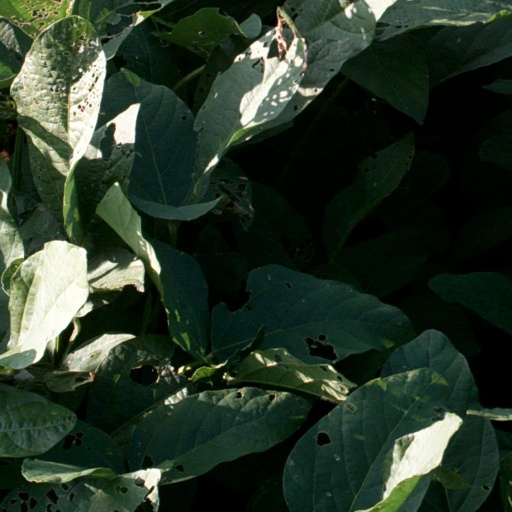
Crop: soybean